History of the Slavic languages

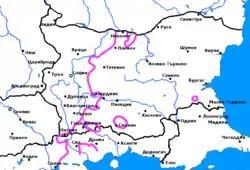
Yat border

The phonetic realization of *ě was also subject to phonetic variation across different dialects. In Early Proto-Slavic, *ě was originally distinguished from *e primarily by length. Later on, it appears that initially it was lowered to a low-front vowel and then diphthongized to something like . This is still reflected as "ia" or "ja" (i.e. with palatalization of the previous consonant) in certain contexts before hard consonants in Bulgarian and Polish; but in most areas it was raised to . This generally proceeded further in one of three directions: